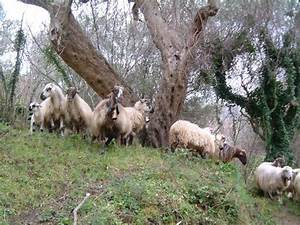
Label: sheep